New Party (Taiwan)

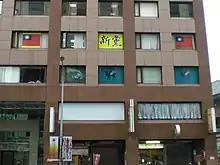
New Party Headquarters

The New Party (NP; ; Hakka: "Sîn Tóng"), formerly the Chinese New Party (CNP), is a Chinese nationalist political party in the Republic of China (Taiwan).